Exam Warriors

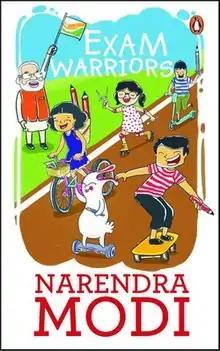

Exam Warriors is a book by Prime Minister of India Narendra Modi which was published in 2018. "Exam Warriors" is written for young students to help them deal with the stress of exams.